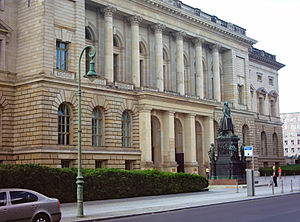
Berlins parlament
Den preussiske landdag, sæde for Berlins parlament
Berlins parlament er delstatsparlamentet i bystaten Berlin. Det har sæde i Den preussiske landdag. Dets præsident er Walter Momper.